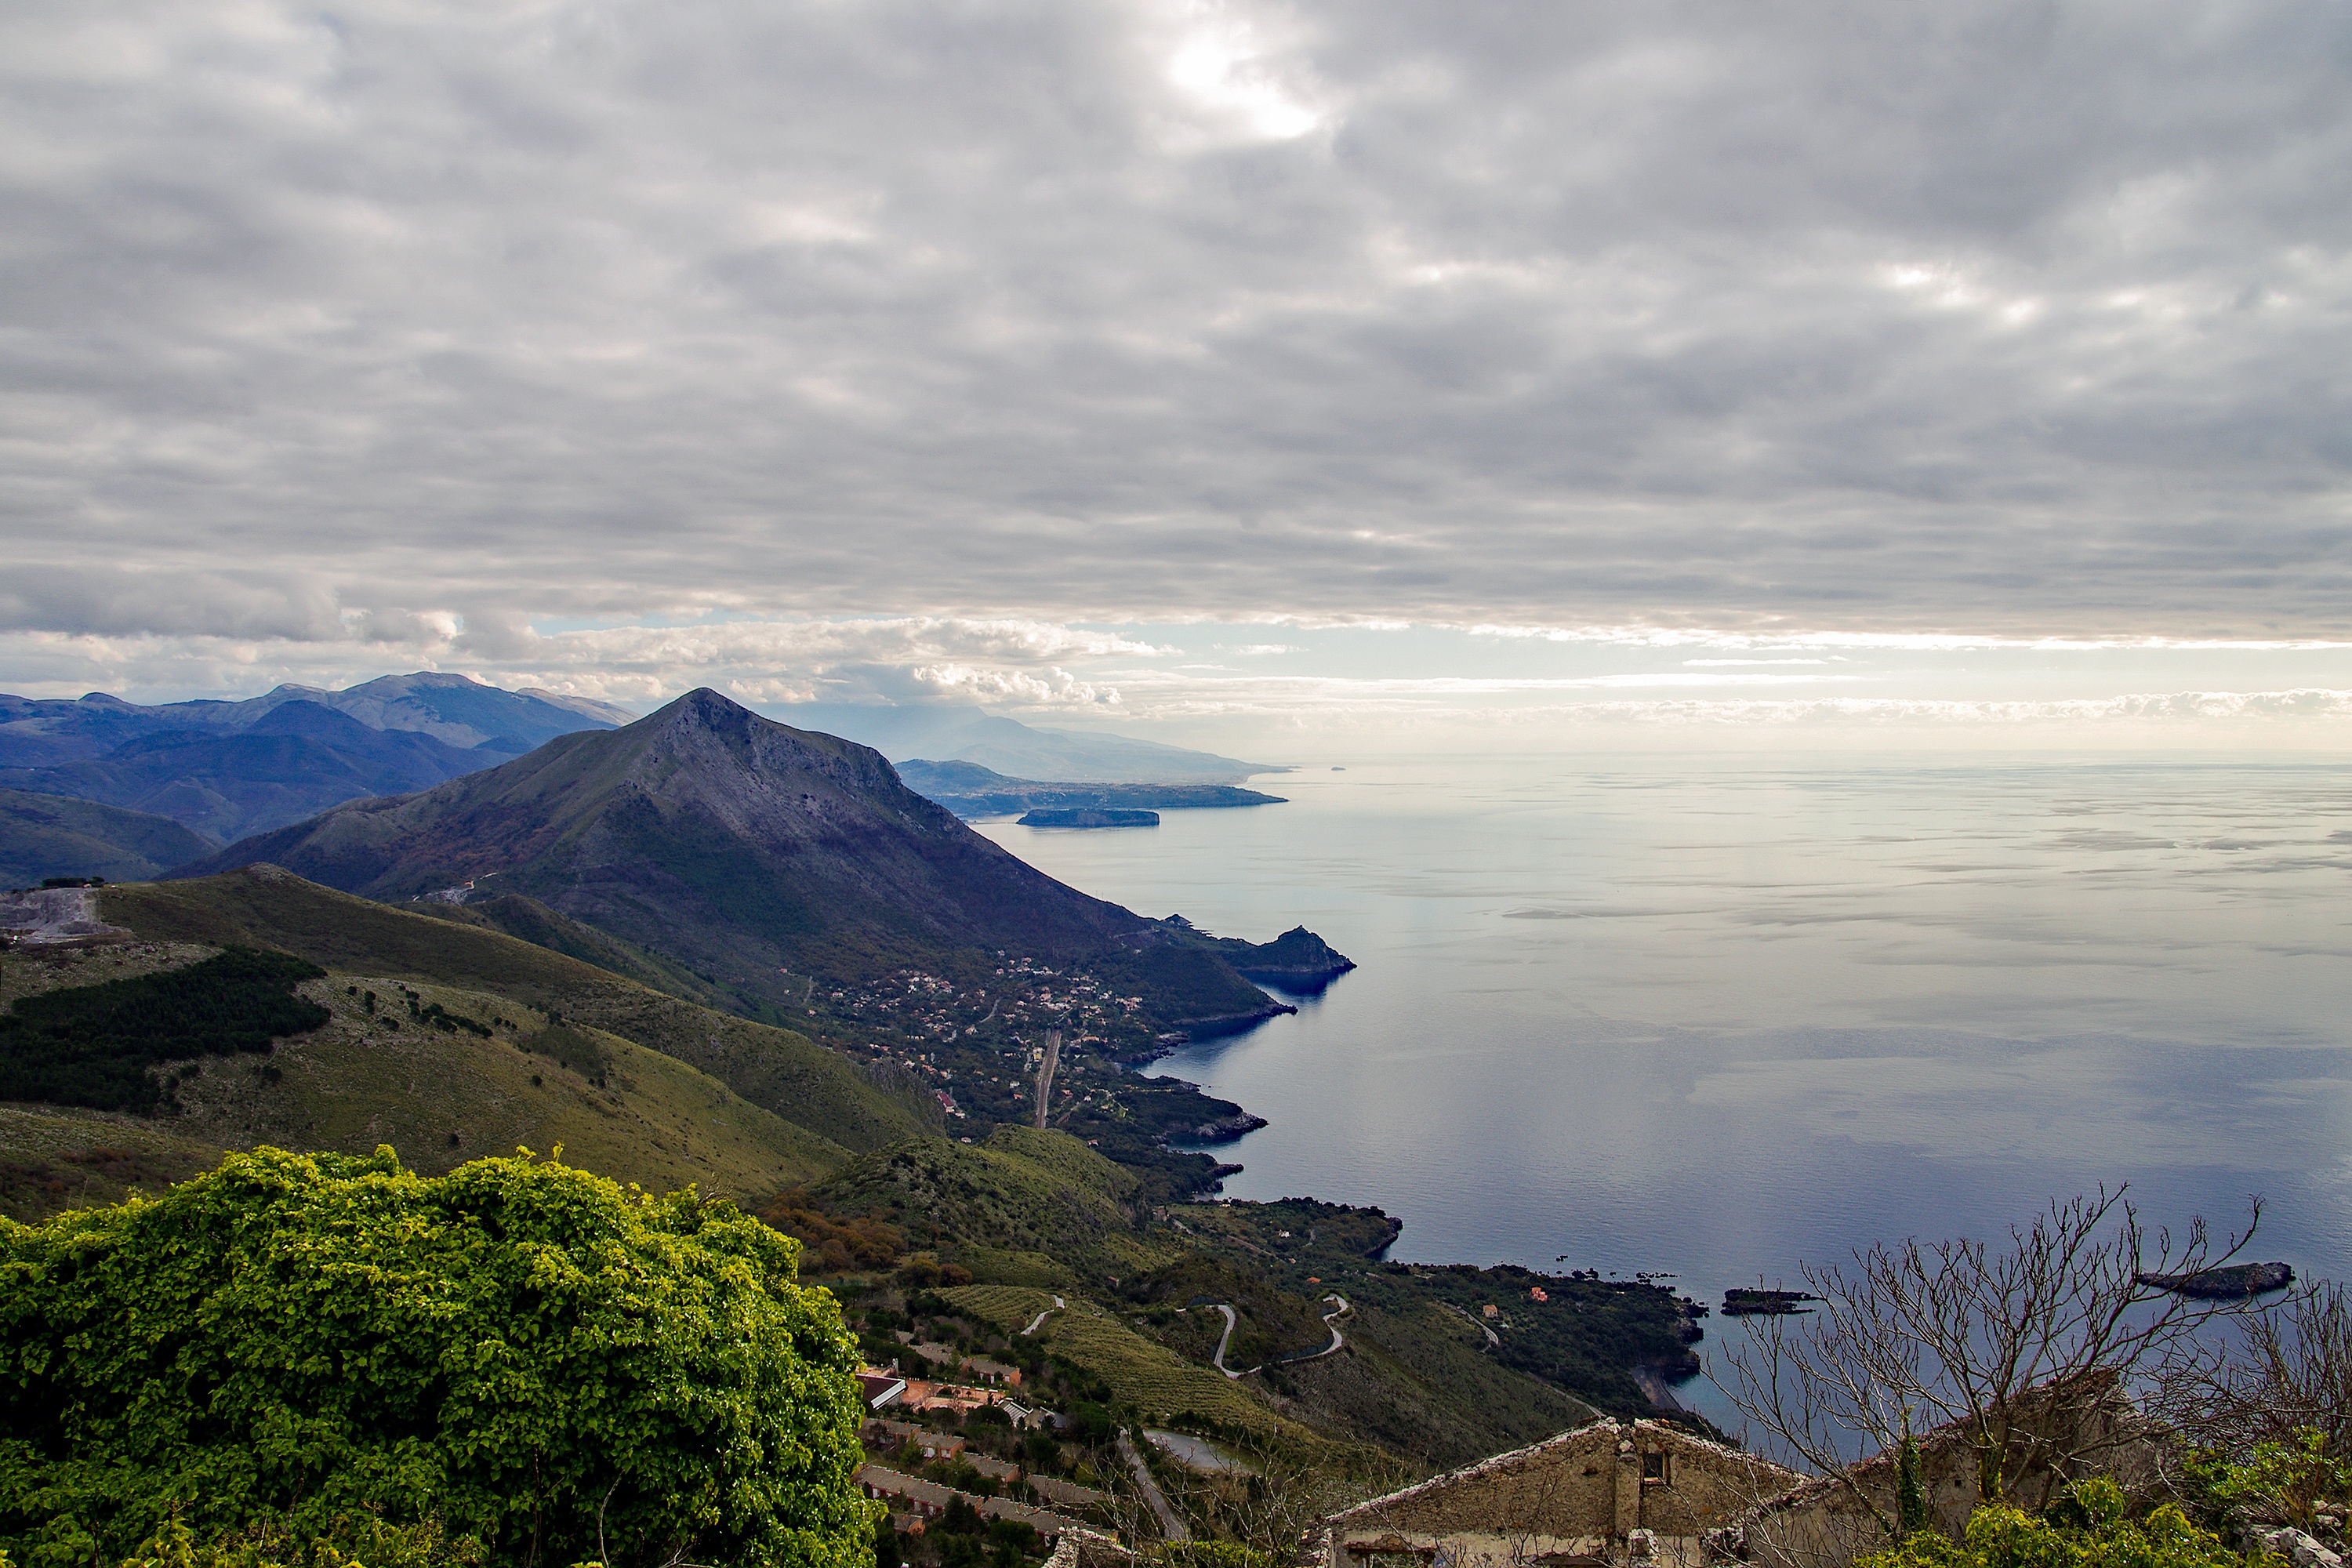
landscape, sea, coast, nature, ocean, horizon, mountain, cloud, sky, mist, morning, hill, lake, mountain range, bay, italy, blue, fjord, reservoir, highland, clouds, basilicata, fell, loch, landform, geographical feature, atmospheric phenomenon, mountainous landforms, maratea